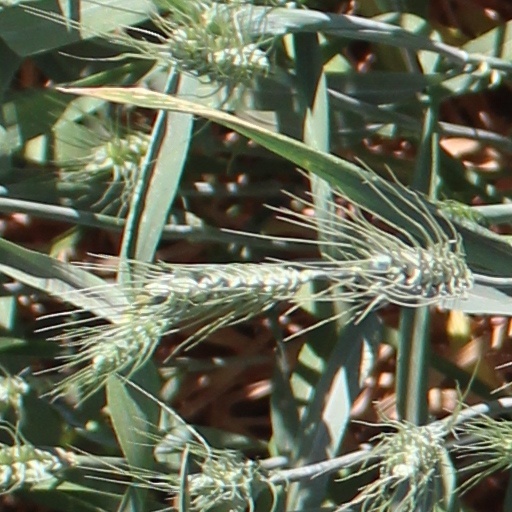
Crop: wheat